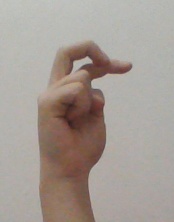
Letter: zay